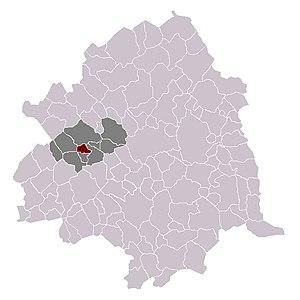
Escobecques dans son canton et son arrondissement
Escobecques est une commune française située dans le département du Nord, en région Hauts-de-France. Elle fait partie de la Métropole européenne de Lille.